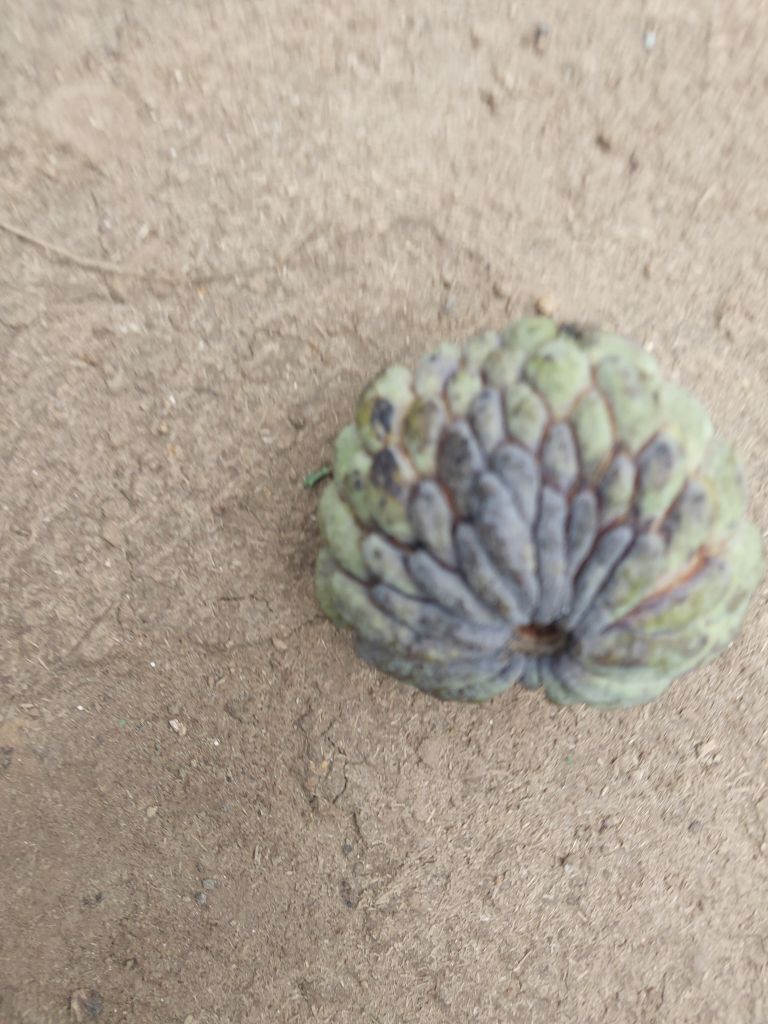
Disease label: Blank Canker